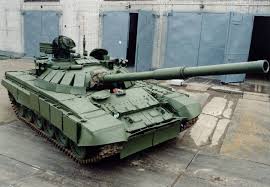
Label: Tank